Question: Please indicate a possible affordance area of baseball bat that can be used for swinging
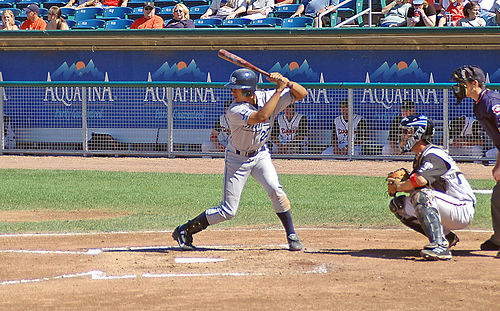
Answer: [265.67, 71.251, 293.74, 89.065]